Abe Burrows

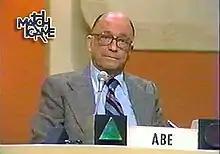
Burrows on Match Game in 1977.

Abe Burrows (born Abram Solman Borowitz; December 18, 1910 – May 17, 1985) was an American writer, composer, humorist, director for radio and the stage, and librettist for Broadway musicals. His versatile career in radio, Broadway, and television spanned many decades. He is best known for co-writing the book to the award-winning musicals "Guys and Dolls" and "How to Succeed in Business Without Really Trying".